Jever

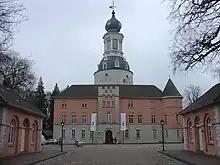
Jever castle

Jever Castle was built from a fortified complex from the 14th century. The castle was the seat of the Jever Dominion. Its centre was a mighty "Bergfried", which from the 16th century onwards was integrated into a four-wing castle complex surrounded by moats and ramparts. From 1560 to 1564, the then-regent Maria von Jever had various alterations carried out in the Renaissance style. It is the most important secular building in the city. Since 1921 the castle has been home to the Castle Museum. It displays exhibits on the cultural history, folklore and archaeology of the Jeverland.